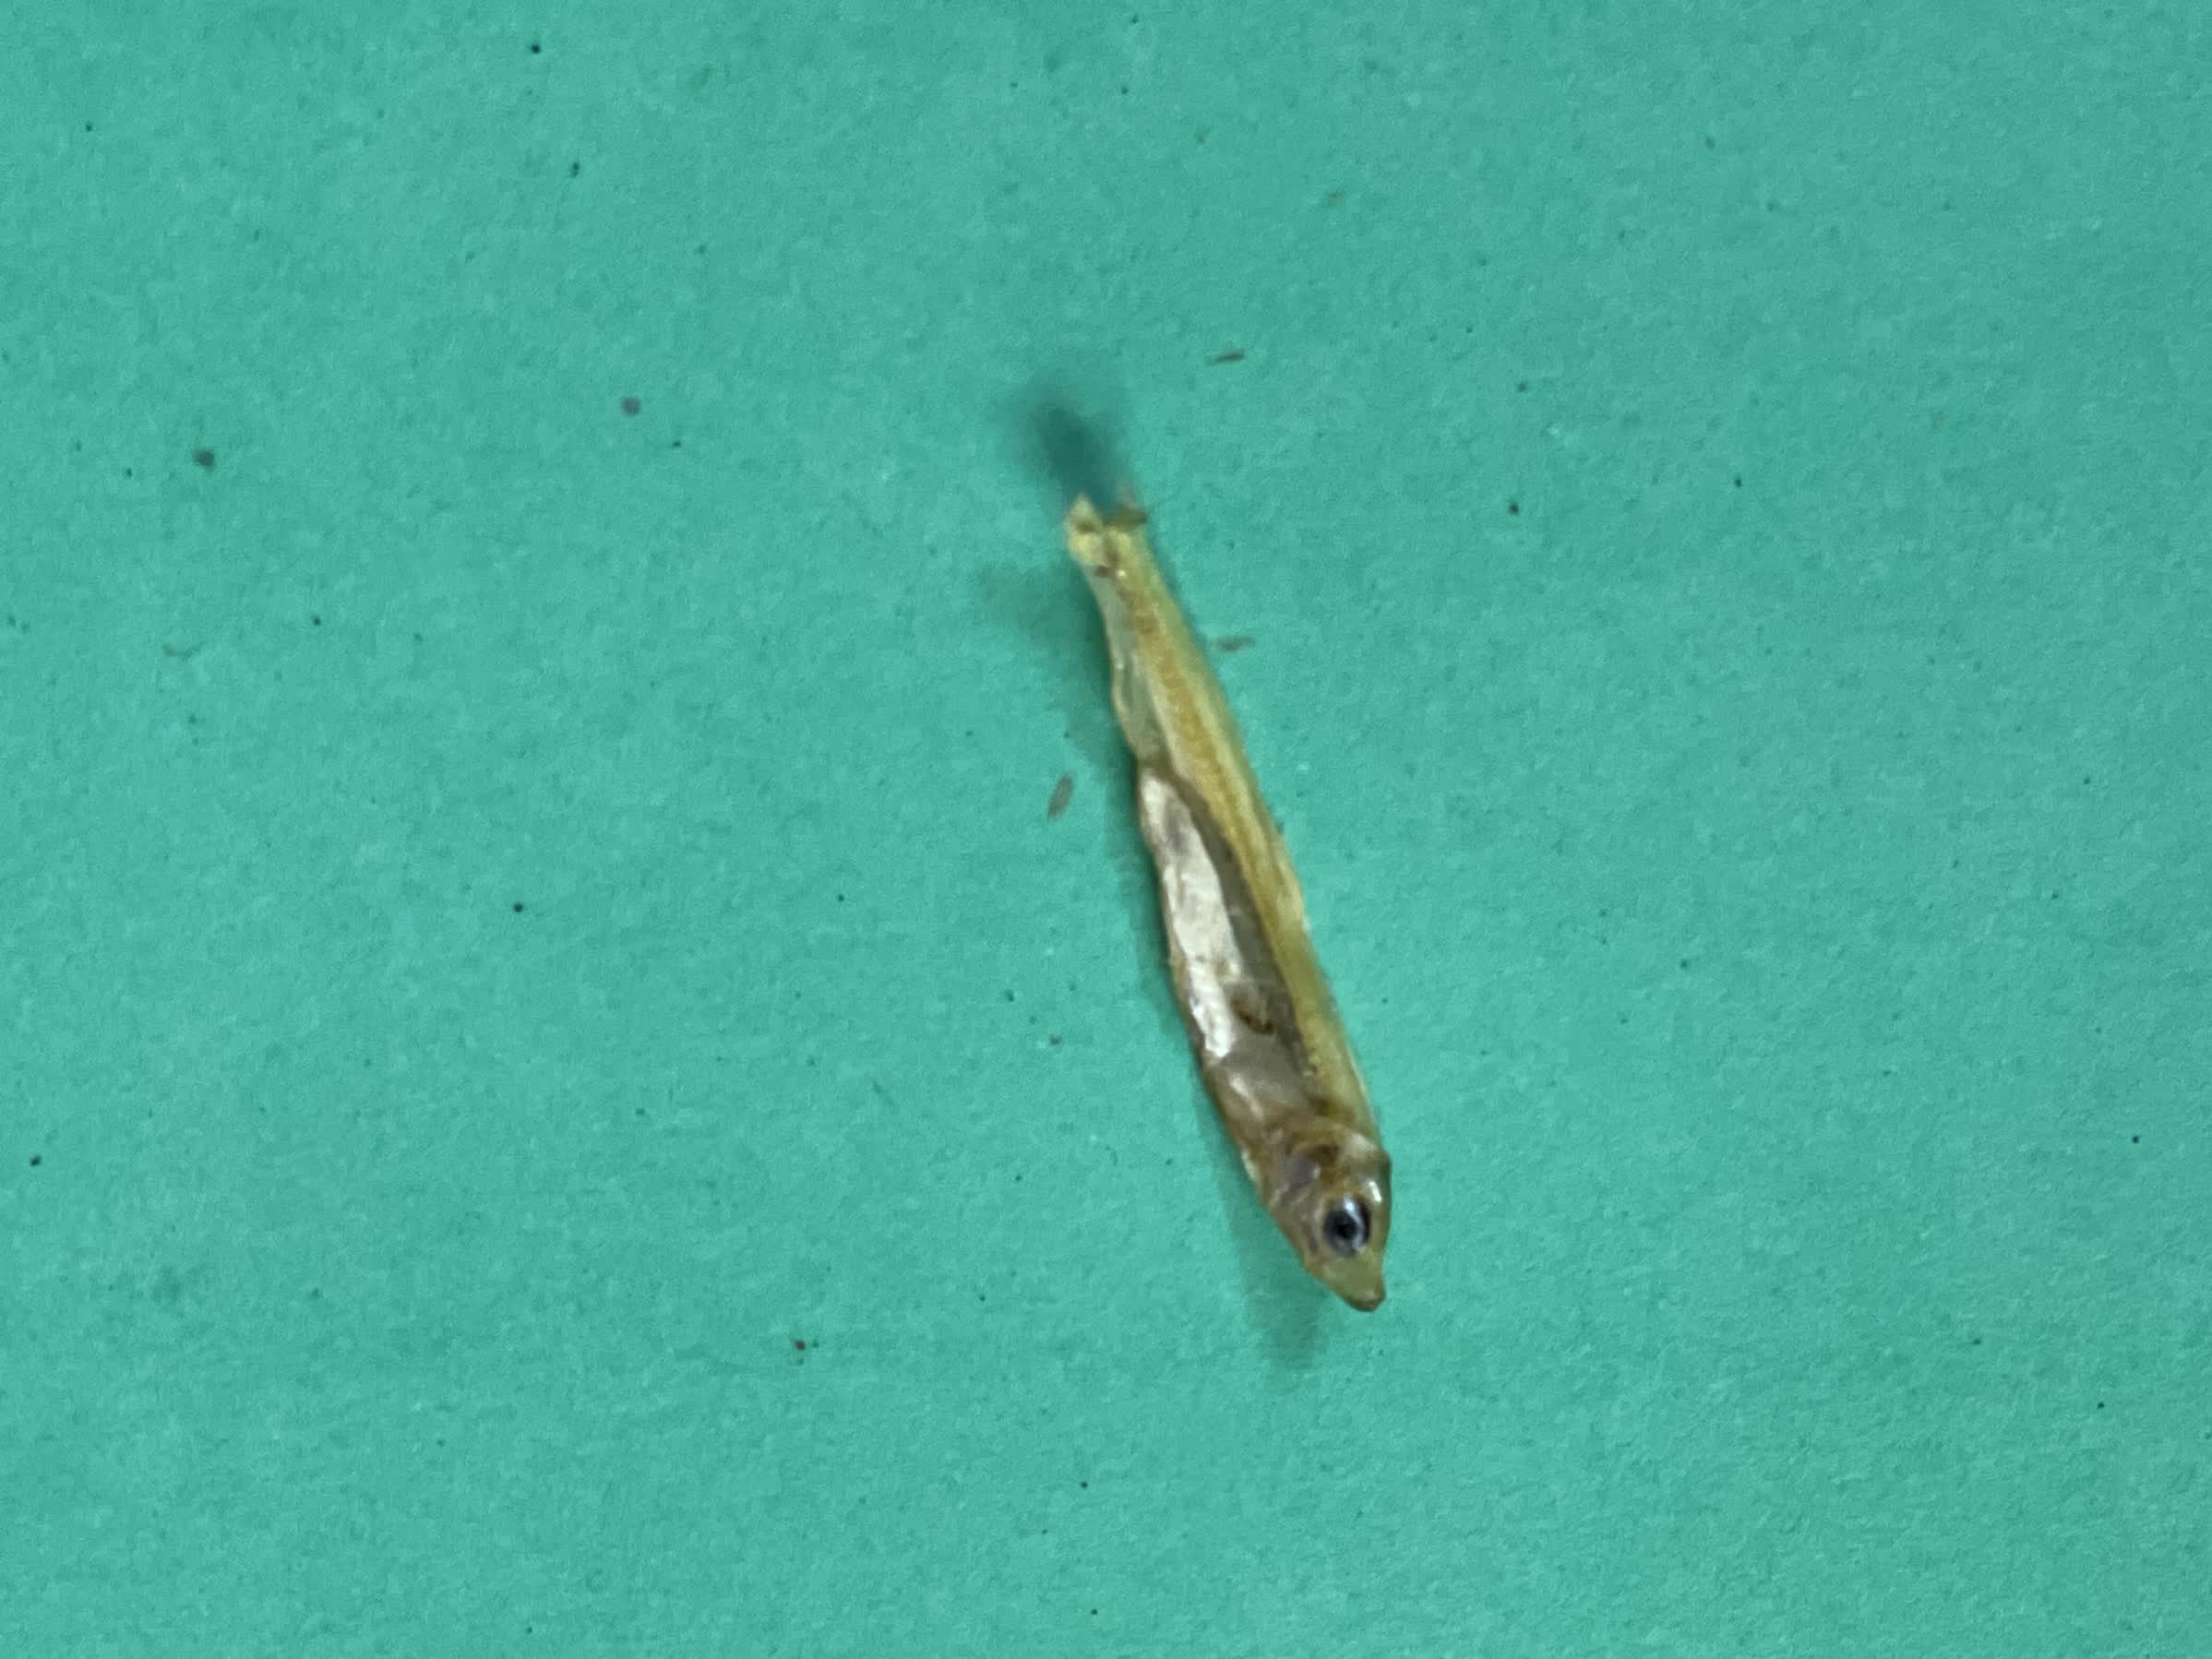
Species: kachki